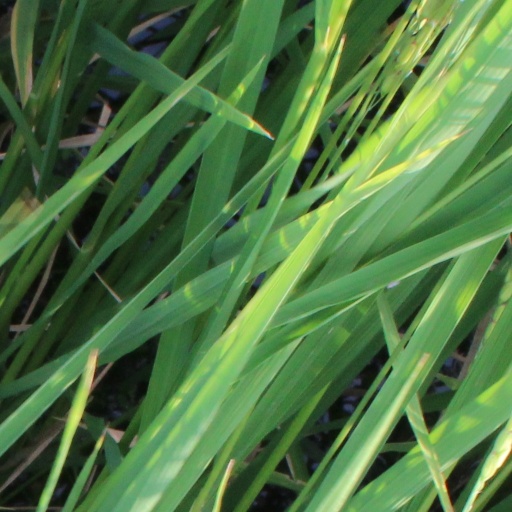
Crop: rice